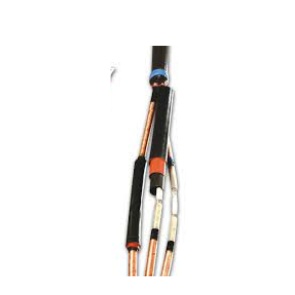
33KV 185Sqmm x 3Core HT ST Joint kit - Raychem RPG
Raychem RPG 33KV 185sqmm x 3 Core HT ST Joint Kit The 33KV 185 sqmm x 3 Core HT ST Joint Kit from Raychem RPG is designed to offer a high-quality solution for jointing high-voltage (HT) cables in industrial and commercial electrical installations. This joint kit ensures a secure, insulated connection for cables carrying up to 33KV , making it ideal for demanding environments requiring superior electrical performance. Why Choose Raychem RPG HT ST Joint Kits? • Reputable Brand: Raychem RPG is a trusted name in the electrical industry, known for its durable and reliable jointing solutions. • High Voltage Compatibility: Designed for 33KV rated cables, making it suitable for industrial power distribution , electrical panels, and infrastructure applications. • Comprehensive Solution: The kit includes heat-shrink components , connectors , and other essentials, ensuring proper insulation and secure jointing. • Durability: Built to withstand harsh environmental conditions, providing long-lasting protection against electrical faults. Key Features: • Voltage rating: 33KV • Core size: 185 sqmm x 3 Core • Premium Raychem RPG components for safe and reliable jointing • Includes all necessary components for HT jointing (heat-shrink, connectors, etc.) • Easy installation with clear, step-by-step instructions • Reliable and durable for high-voltage applications Applications: • Industrial: Power distribution, electrical networks, and industrial machinery. • Commercial: Commercial building electrical systems, large-scale projects, and infrastructure. • Infrastructure: Suitable for substation wiring, utilities, and power grids. Call to Action: Ensure high-voltage safety with the Raychem RPG 33KV Joint Kit . Order today for reliable and long-lasting cable jointing solutions!
Brand: Raychem
Category: Hardware > Power & Electrical Supplies > Wire Terminals & Connectors